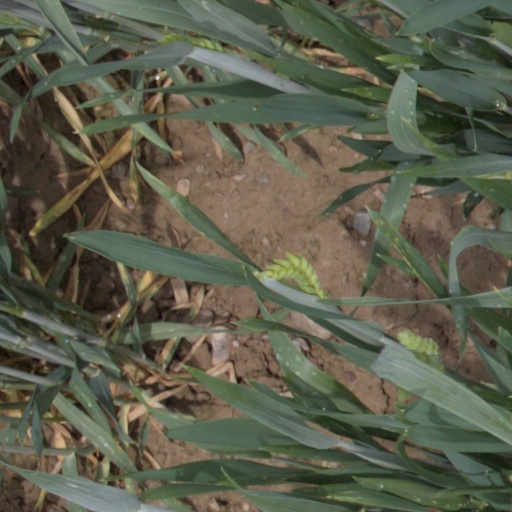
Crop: wheat